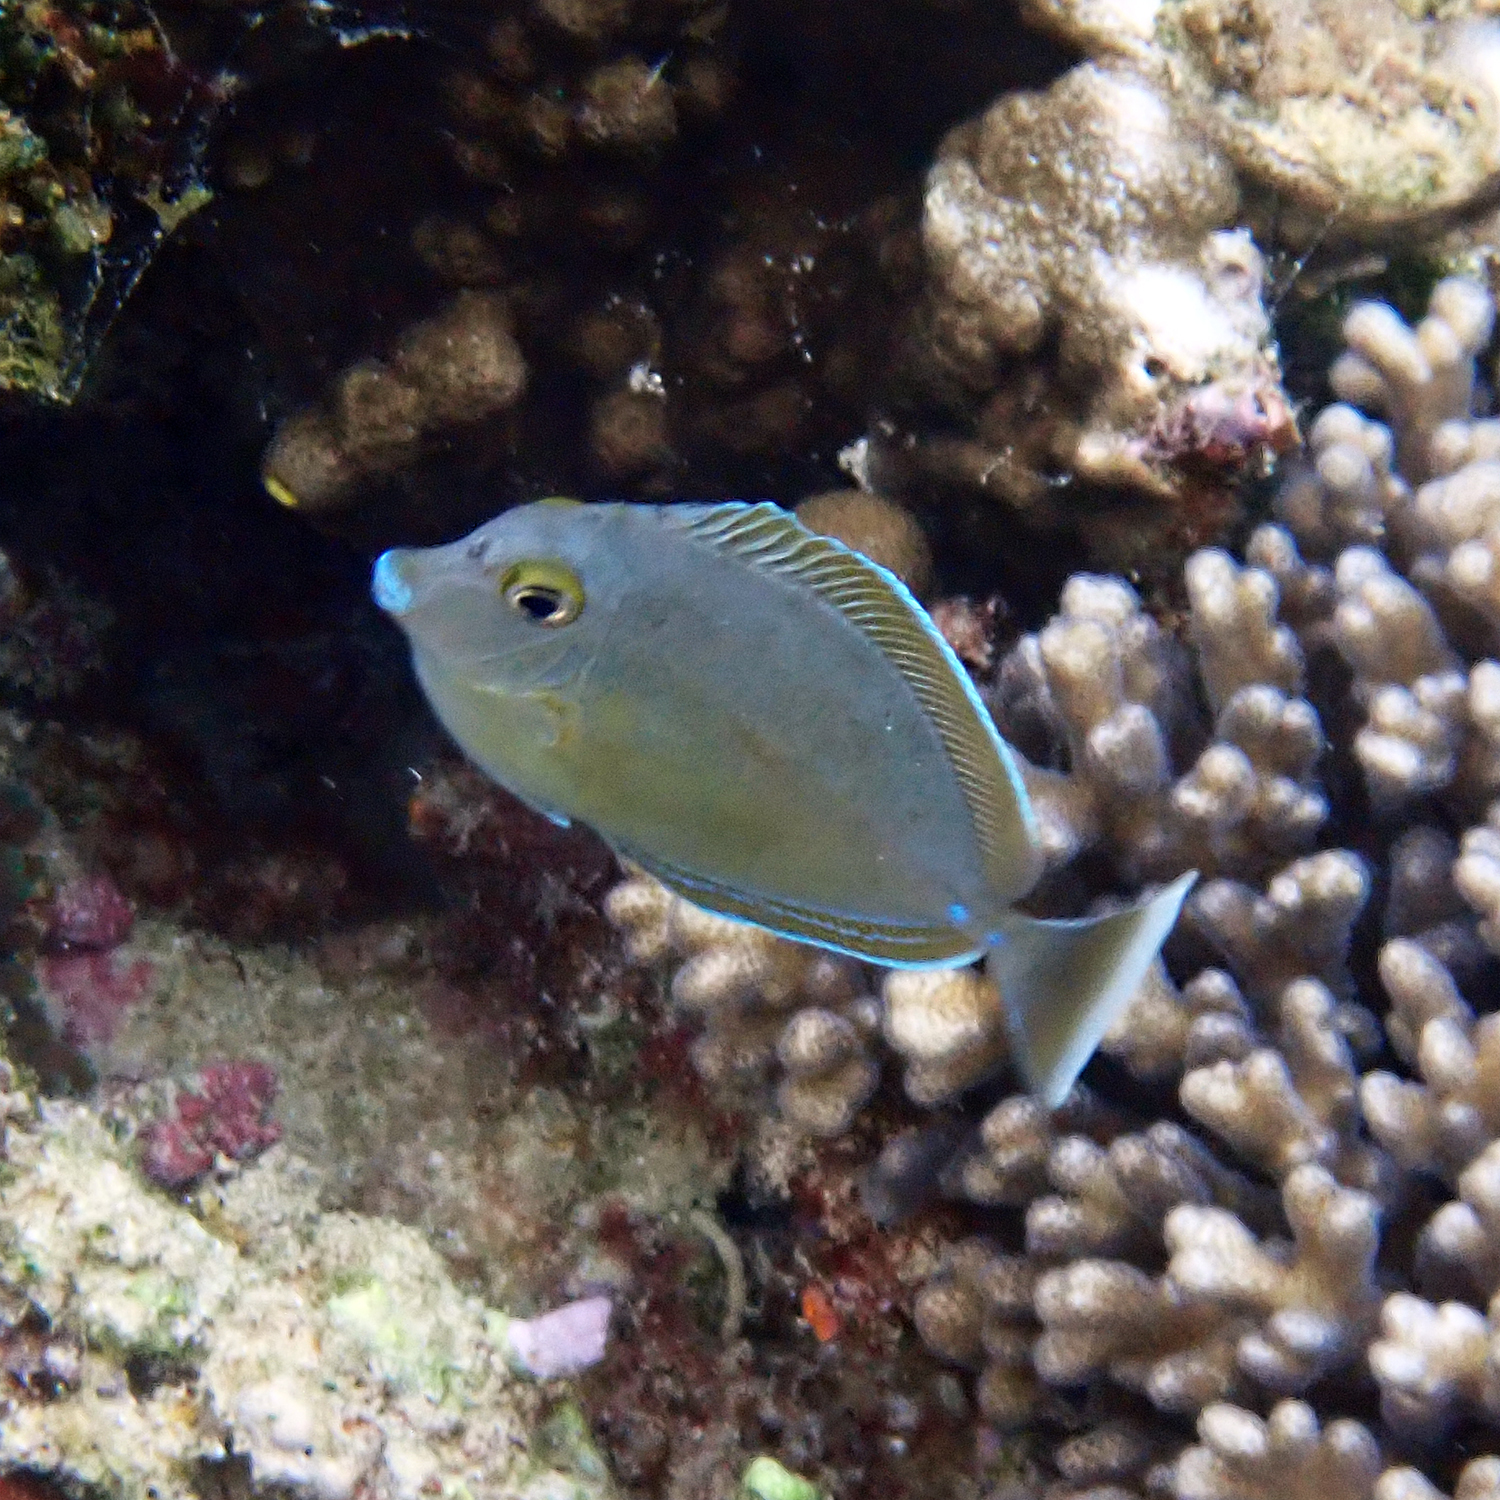
Naso unicornis (Bluespine Unicornfish)